Ghost Light (2018 film)

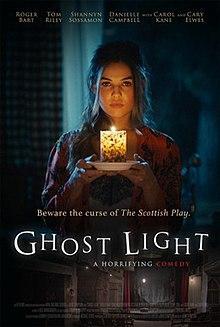
Film poster

Ghost Light is a 2018 American comedy horror film directed by John Stimpson and written by Stimpson and Geoffrey Taylor. Starring Roger Bart, Tom Riley, Shannyn Sossamon, Danielle Campbell, Carol Kane, and Cary Elwes, the film follows a travelling Shakespeare troupe whose production of "Macbeth" falls victim to the play's superstitious curse. The title of the film refers to the electric light left on stage while a theater is unoccupied.